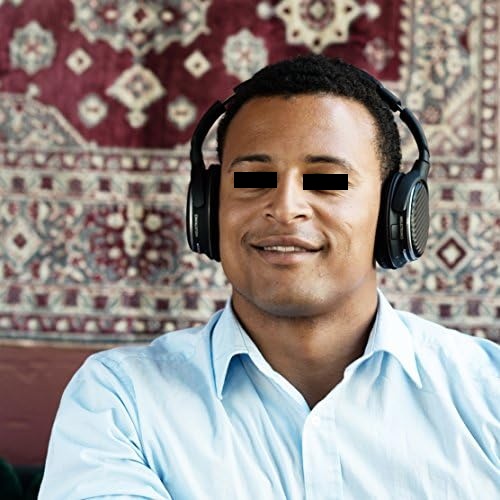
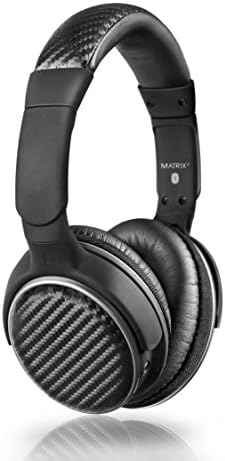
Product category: headphones
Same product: yes